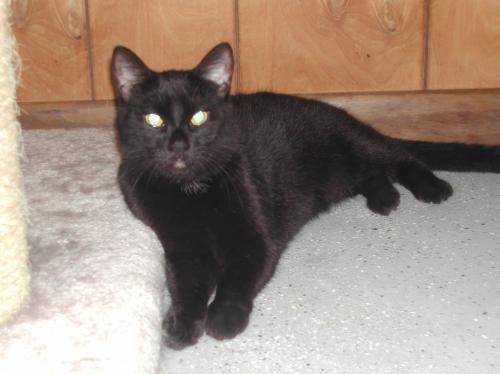
Label: cat